Felicia C. Adams

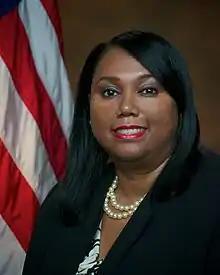

Felicia C. Adams (born May 12, 1960) is an American attorney who served as United States Attorney for the United States District Court for the Northern District of Mississippi from 2011 to 2017.